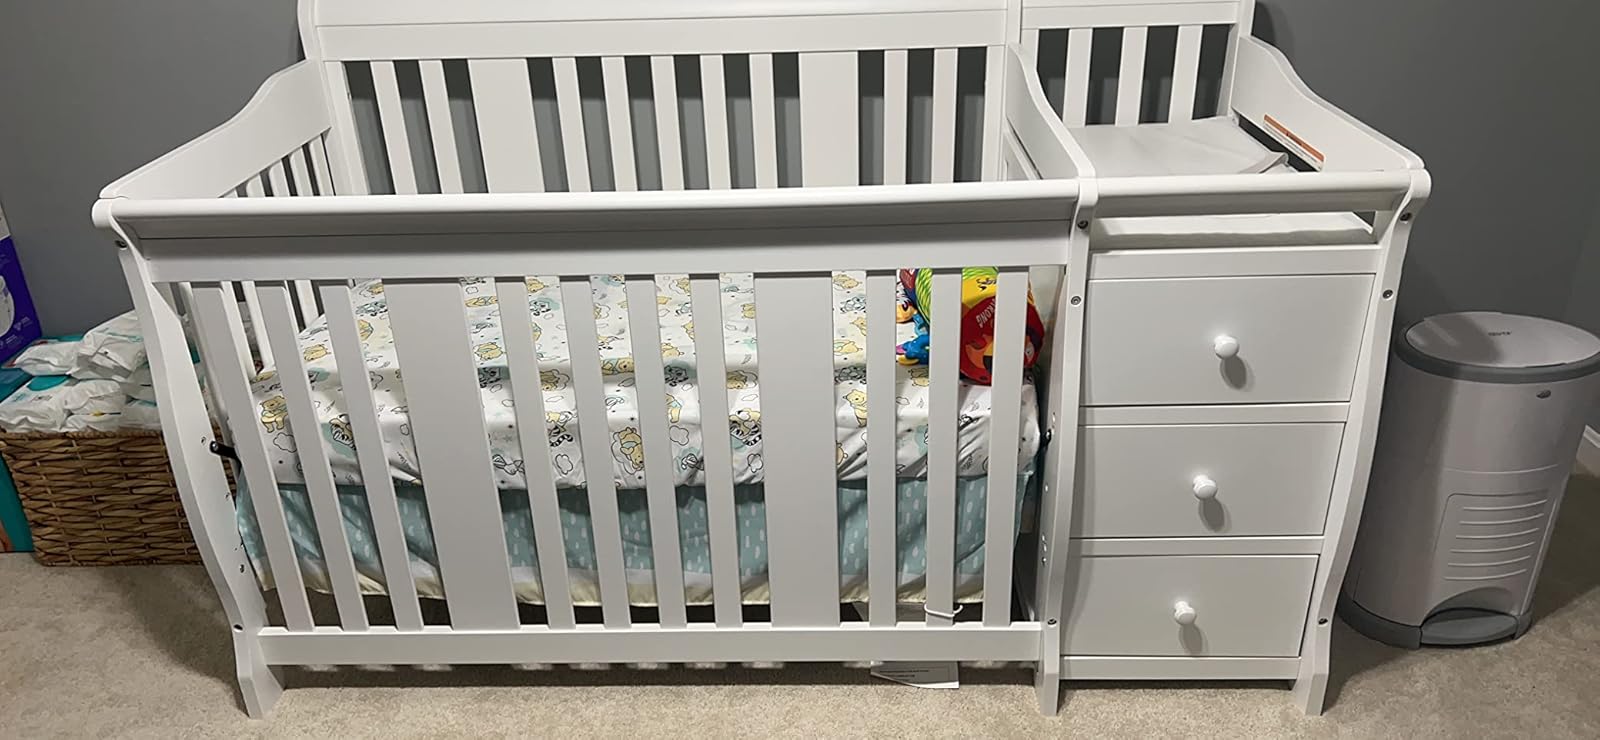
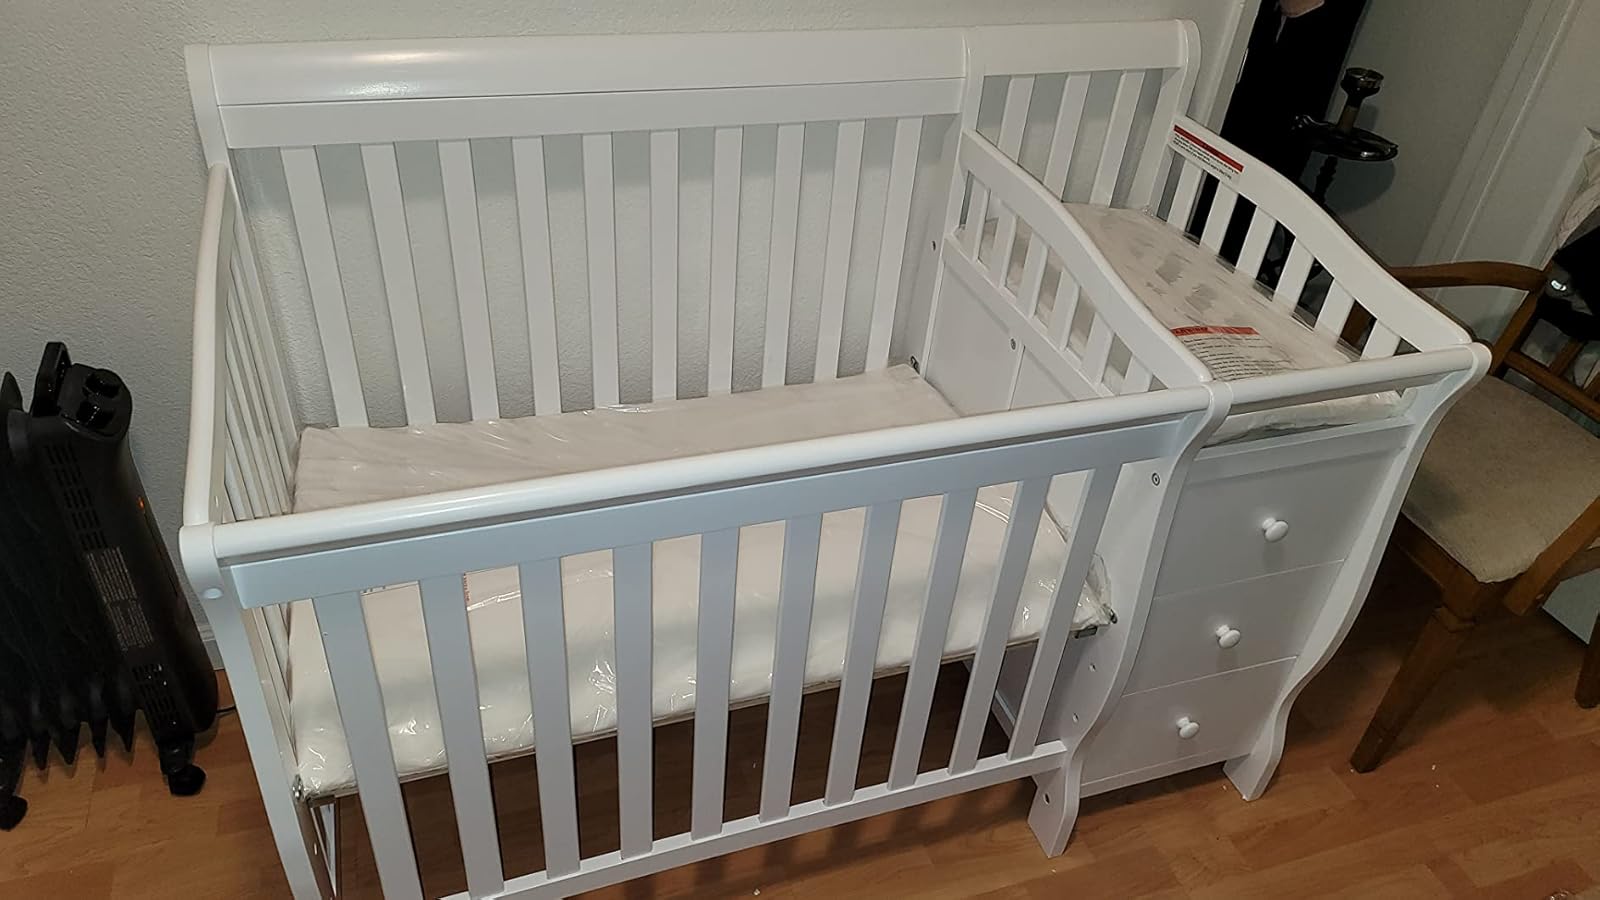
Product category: products_crib
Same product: yes